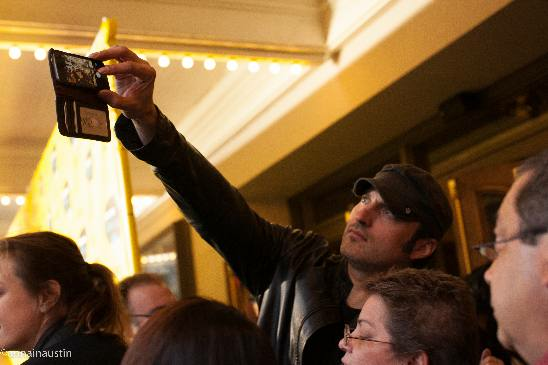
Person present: Yes